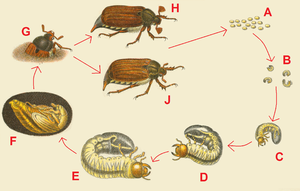
Les Melolonthinae, connus ordinairement sous le nom de hannetons, cucards en Suisse romande ou barbeau au Québec, sont une sous-famille d'insectes coléoptères nocturnes, de la famille des Scarabaeidae. Le nom commun hanneton est donné en français à plusieurs espèces et genres de la sous-famille Melolonthinae.